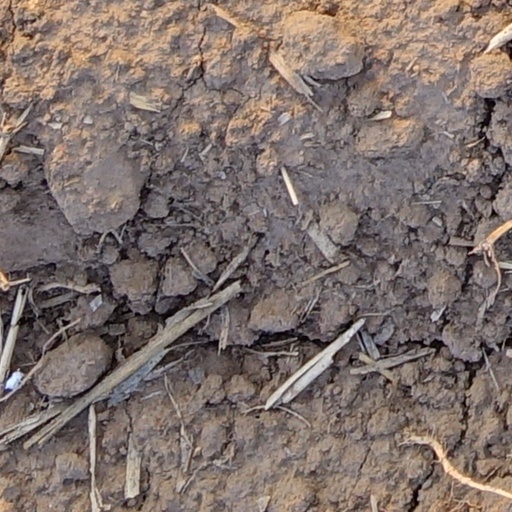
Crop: wheat